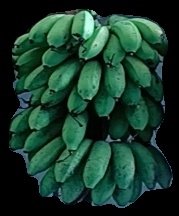
Variety: rasbale
Grade: grade2